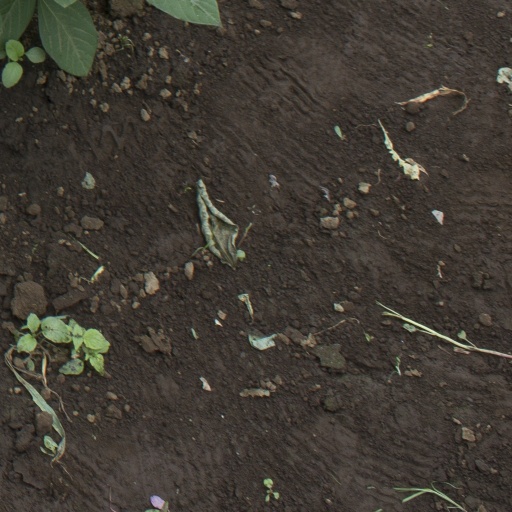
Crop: soybean